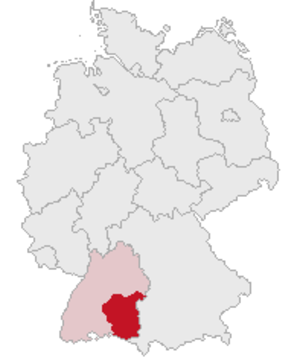
Le district de Tübingen est une des quatre circonscriptions allemandes du land de Bade-Wurtemberg.